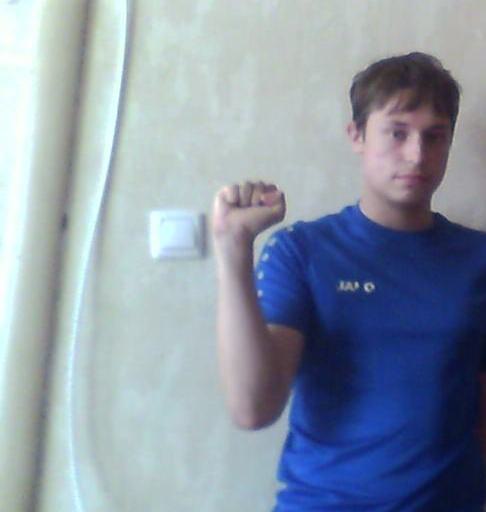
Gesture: fist